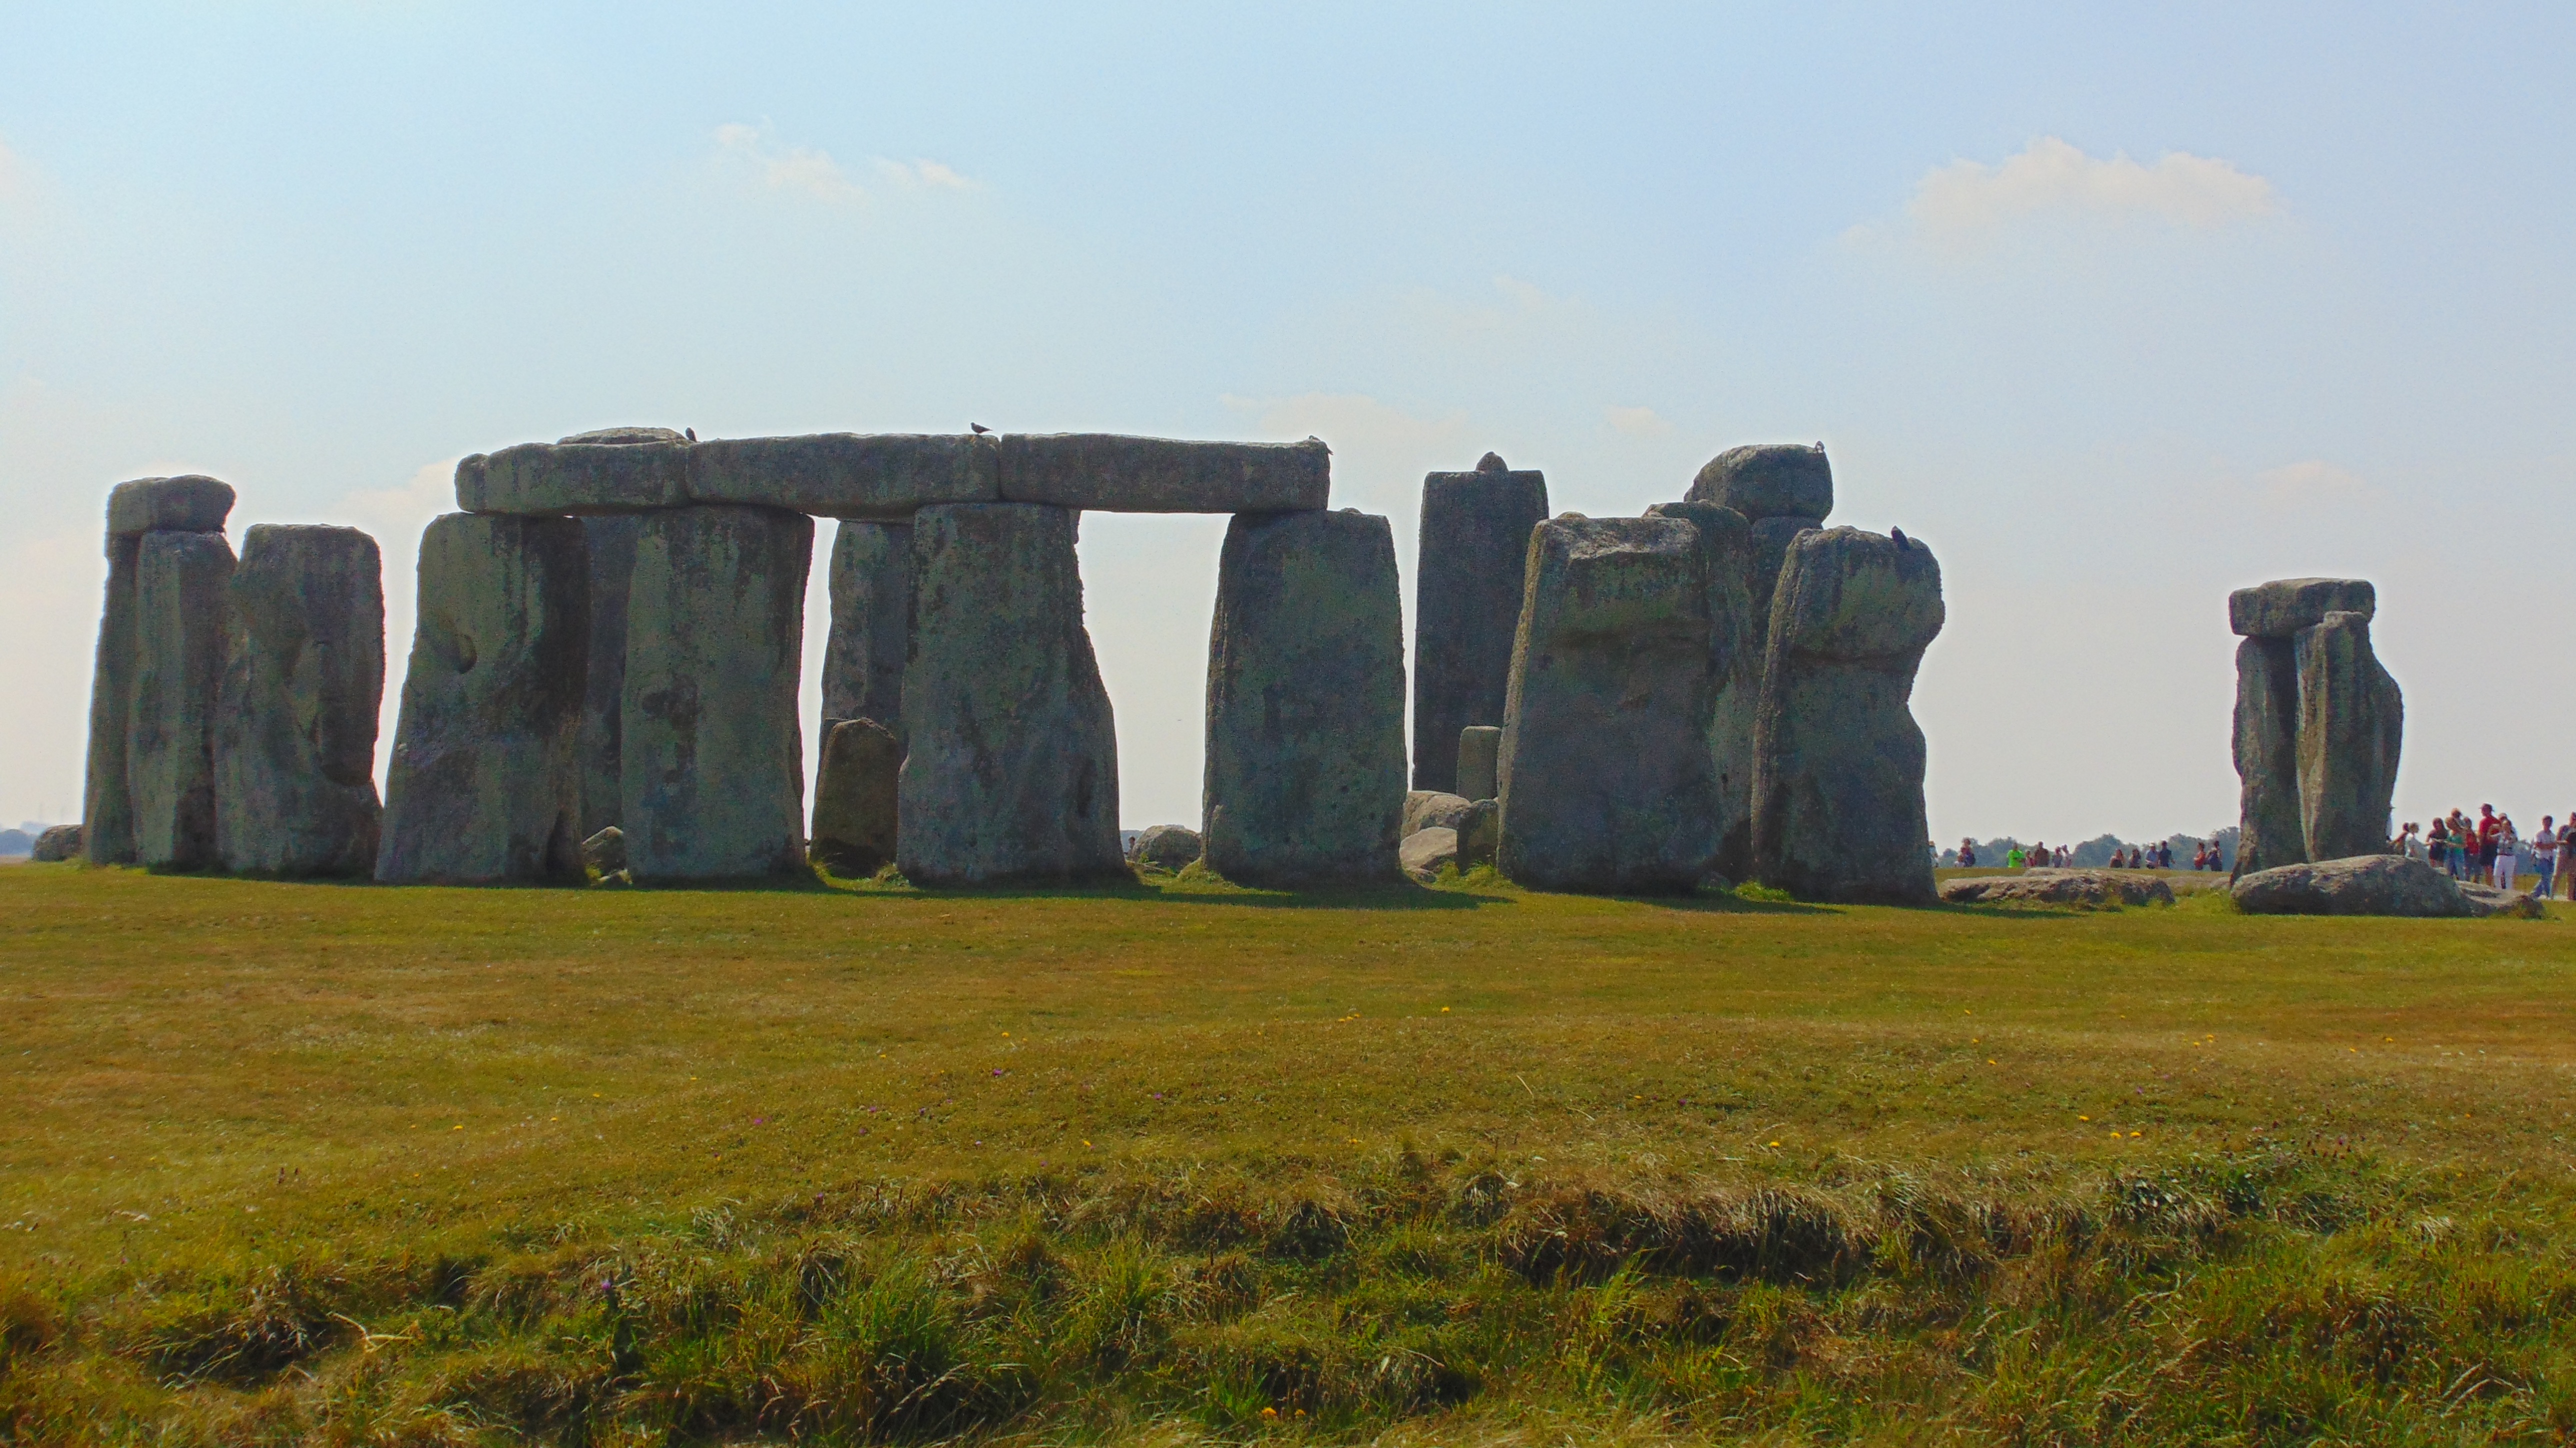
building, landmark, ruins, monolith, megalith, historic site